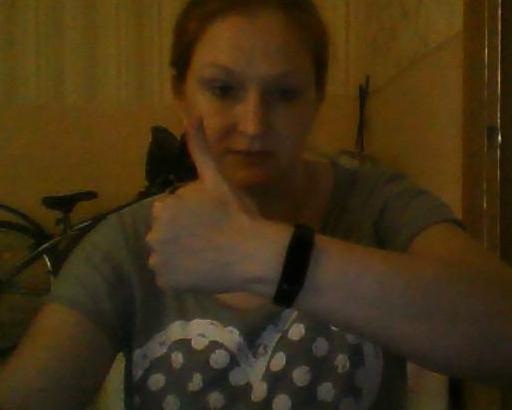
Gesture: like